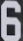
Number: 6